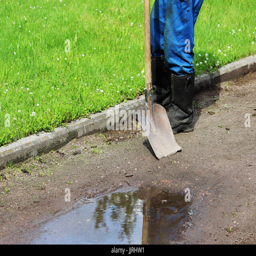
the worker removes the growing grass on a gravel path using an old shovel